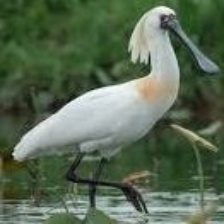
Species: BLACK FACED SPOONBILL
Scientific name: PLATALEA MINOR
ImageNet parent category: spoonbill